Suresh Ranjan Goduka

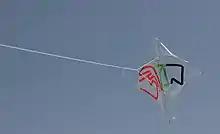
A Kite was flying high at Jeevan kite festival that had "Jeevan" (Assamese:জীৱন) written on it

Goduka is the founder of "Jeevan Kite River Festival", a river beach event on the bank of the Brahmaputra River that involves the aim of clean river bank, including several other activities like kite flying, adventure sports, and many other cultural events.